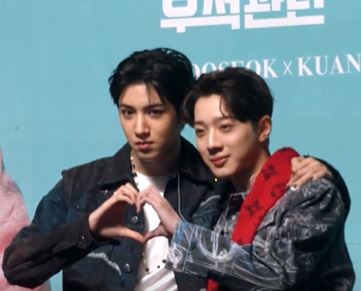
อูซอกเอ็กซ์ควานลิน

| name = อูซอกเอ็กซ์ควานลิน
| image = 0311 우석X라이관린 첫번째 미니앨범 '9801' 쇼케이스.jpg
| origin = โซล, ประเทศเกาหลีใต้
| label = Cube Entertainment|คิวบ์
| current_members = *อูซ็อก
*Lai Kuan-lin|กวานหลิน
อูซอกเอ็กซ์ควานลิน () เป็นวงดนตรีดูโอชาวเกาหลีใต้ที่ก่อตั้งโดยคิวบ์เอนเตอร์เทนเมนต์ในปี พ.ศ. 2562 ประกอบด้วยอูซ็อกแห่งวงเพนตากอน (วงดนตรีเกาหลีใต้)|เพนตากอนและไล่ กวานหลินอดีตสมาชิกของวงวอนนาวัน เมื่อวันที่ 20 กุมภาพันธ์ พ.ศ. 2562 คิวบ์เอนเตอร์เทนเมนต์ได้ประกาศการก่อตั้งโปรเจ็กต์กลุ่มใหม่ที่มีไลร่วมกับอูซ็อก ทั้งคู่เดบิวต์เมื่อวันที่ 11 มีนาคมของปีเดียวกันด้วย "9801" โดยมีเพลงไตเติ้ลชื่อ "I'm a Star"
== ผลงานเพลง ==
=== อีพี ===
| class="wikitable plainrowheaders" style="text-align:center;"
! scope="col" rowspan="2" style="width:6em;" | ชื่อ
! scope="col" rowspan="2" style="width:16em;" | รายละเอียด
! scope="col" colspan="1" style="width:5em;" | อันดับชาร์ตสูงสุด
! scope="col" rowspan="2" style="width:10em;" | ยอดขาย
|-
! Gaon Music Chart|KOR
*
|-
! scope="row" | "9801"
|
*วันจำหน่าย: March 11, 2019
*สังกัด: Cube Entertainment
*รูปแบบ: Compact disc|CD, Music download|digital download
| 2
|
*KOR: 36,242
|-
|
=== ซิงเกิล ===
| class="wikitable plainrowheaders" style="text-align:center;"
! scope="col" rowspan="3"| ชื่อเพลง
! scope="col" rowspan="3"| ปี
! scope="col" colspan="2"| อันดับชาร์ตสูงสุด
! scope="col" rowspan="3"| อัลบั้ม
|-
! colspan="2" | KOR
|-
! scope="col" style="width:3em;font-size:90%;"|Gaon Music Chart|KORPeak Gaon Chart Digital Chart Ranking
! scope="col" style="width:3em;font-size:90%;"|Kpop Hot 100|Hot
*
|-
! scope="row" | "I'm A Star" small|
| 2019
| —|| 97
| "9801"
|-
| colspan="8" style="font-size:90%;"| "—" denotes items that did not chart or were not released in that region.
|
== อ้างอิง ==
== แหล่งข้อมูลอื่น ==
หมวดหมู่:กลุ่มดนตรีป็อปสัญชาติเกาหลีใต้
หมวดหมู่:กลุ่มดนตรีจากโซล
หมวดหมู่:ศิลปินสังกัดคิวบ์เอนเตอร์เทนเมนต์
หมวดหมู่:กลุ่มดนตรีที่ก่อตั้งในปี พ.ศ. 2562